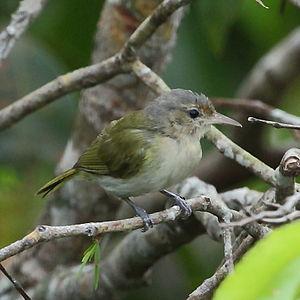
Le Viréon fardé, aussi appelé Viréo à joues brunâtres, est une espèce de passereaux de la famille des Vireonidae.